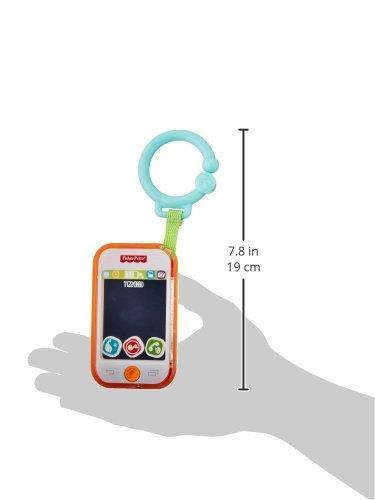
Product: Fisher-Price Musical Smart Phone
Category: Toys & Games | Baby & Toddler Toys | Musical Toys
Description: Press button for realistic sounds and fun music.
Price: $4.99